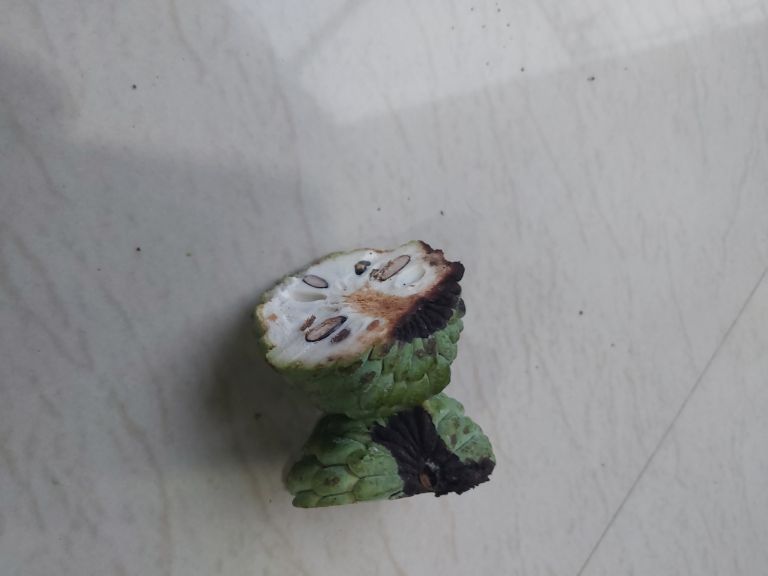
Disease label: Diplodia Rot